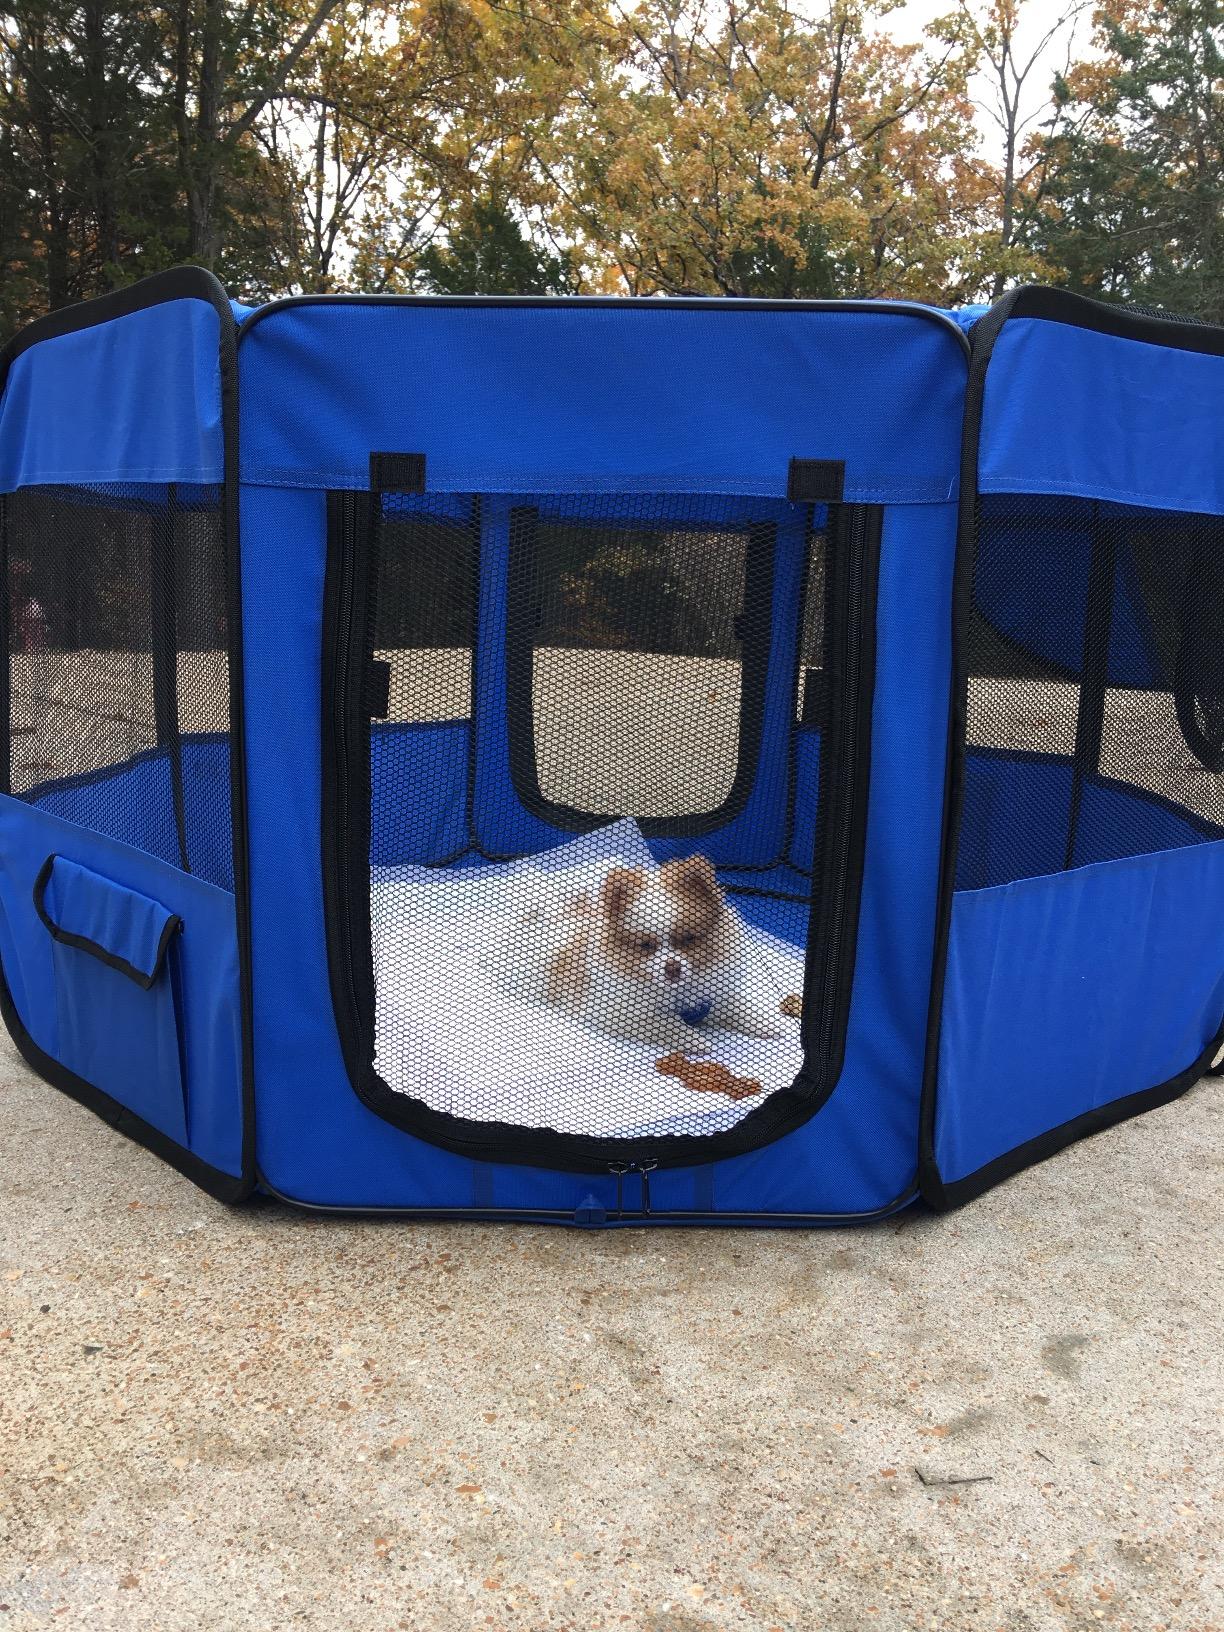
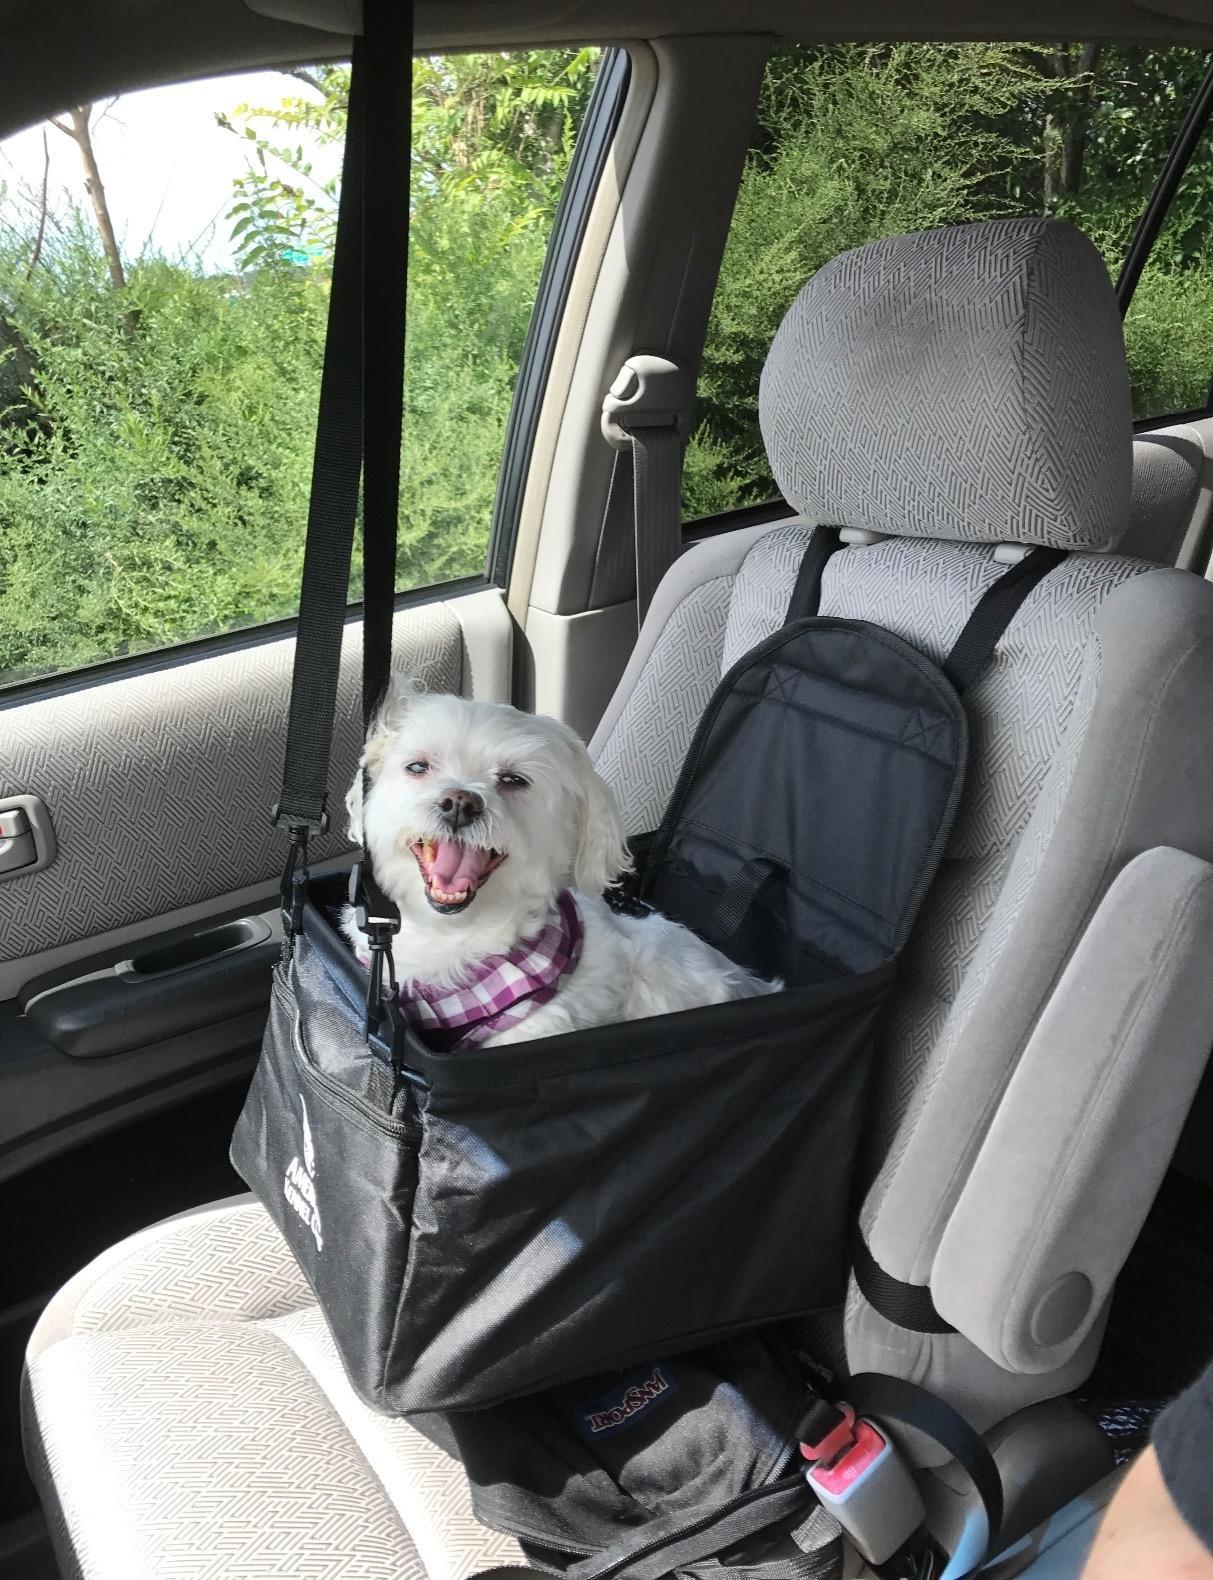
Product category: items_kennel
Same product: no